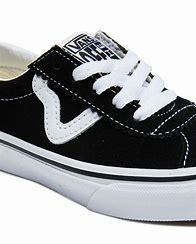
Brand: Vans
Model: Sport